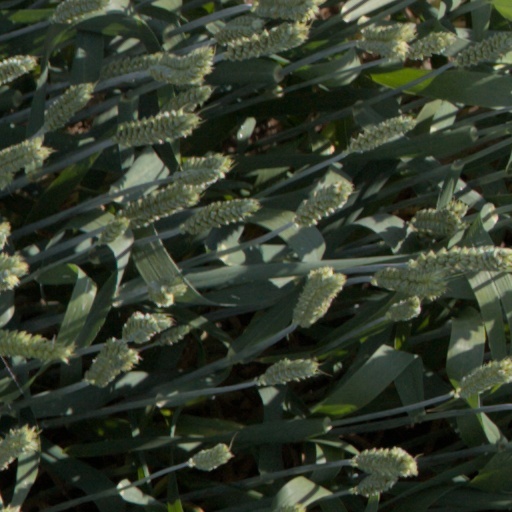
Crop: wheat